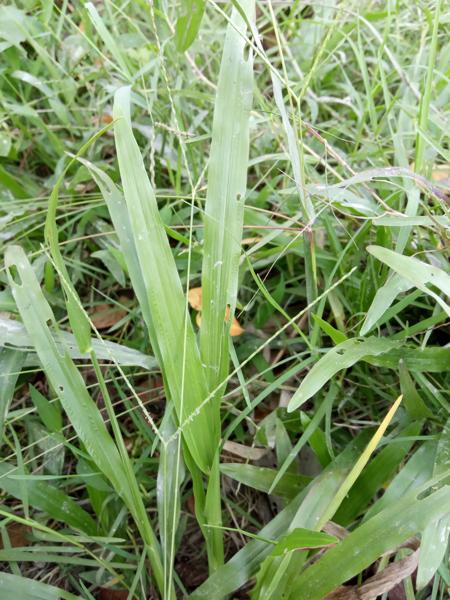
Weed species: Paspalum scrobiculatum